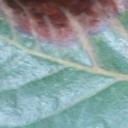
Label: Phoma